Daredevil (Marvel Comics series)

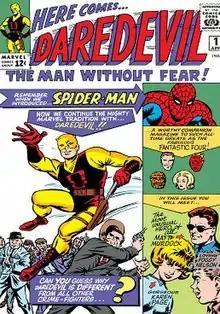
The cover of the first issue of "Daredevil" (April 1964) features the superhero's debut. Art by Bill Everett.

Daredevil is the name of several comic book titles featuring the superhero Daredevil, the vigilante secret identity of blind attorney Matt Murdock, who gains superhuman senses as a result of an accident involving radioactive material. All of the volumes are published by Marvel Comics, beginning with the original "Daredevil" comic book series which debuted in 1964. The first volume was the longest in duration, lasting until 1998. In the 1960s, the series was written by Stan Lee and first drawn by Bill Everett with some assistance from Jack Kirby. Daredevil is usually based in Hell's Kitchen, Manhattan. Karen Page was Daredevil's primary love interest throughout this first series, with many ups and downs. Foggy Nelson appears as a recurring character throughout all the "Daredevil" series, as Matt Murdock's close friend and partner in law.